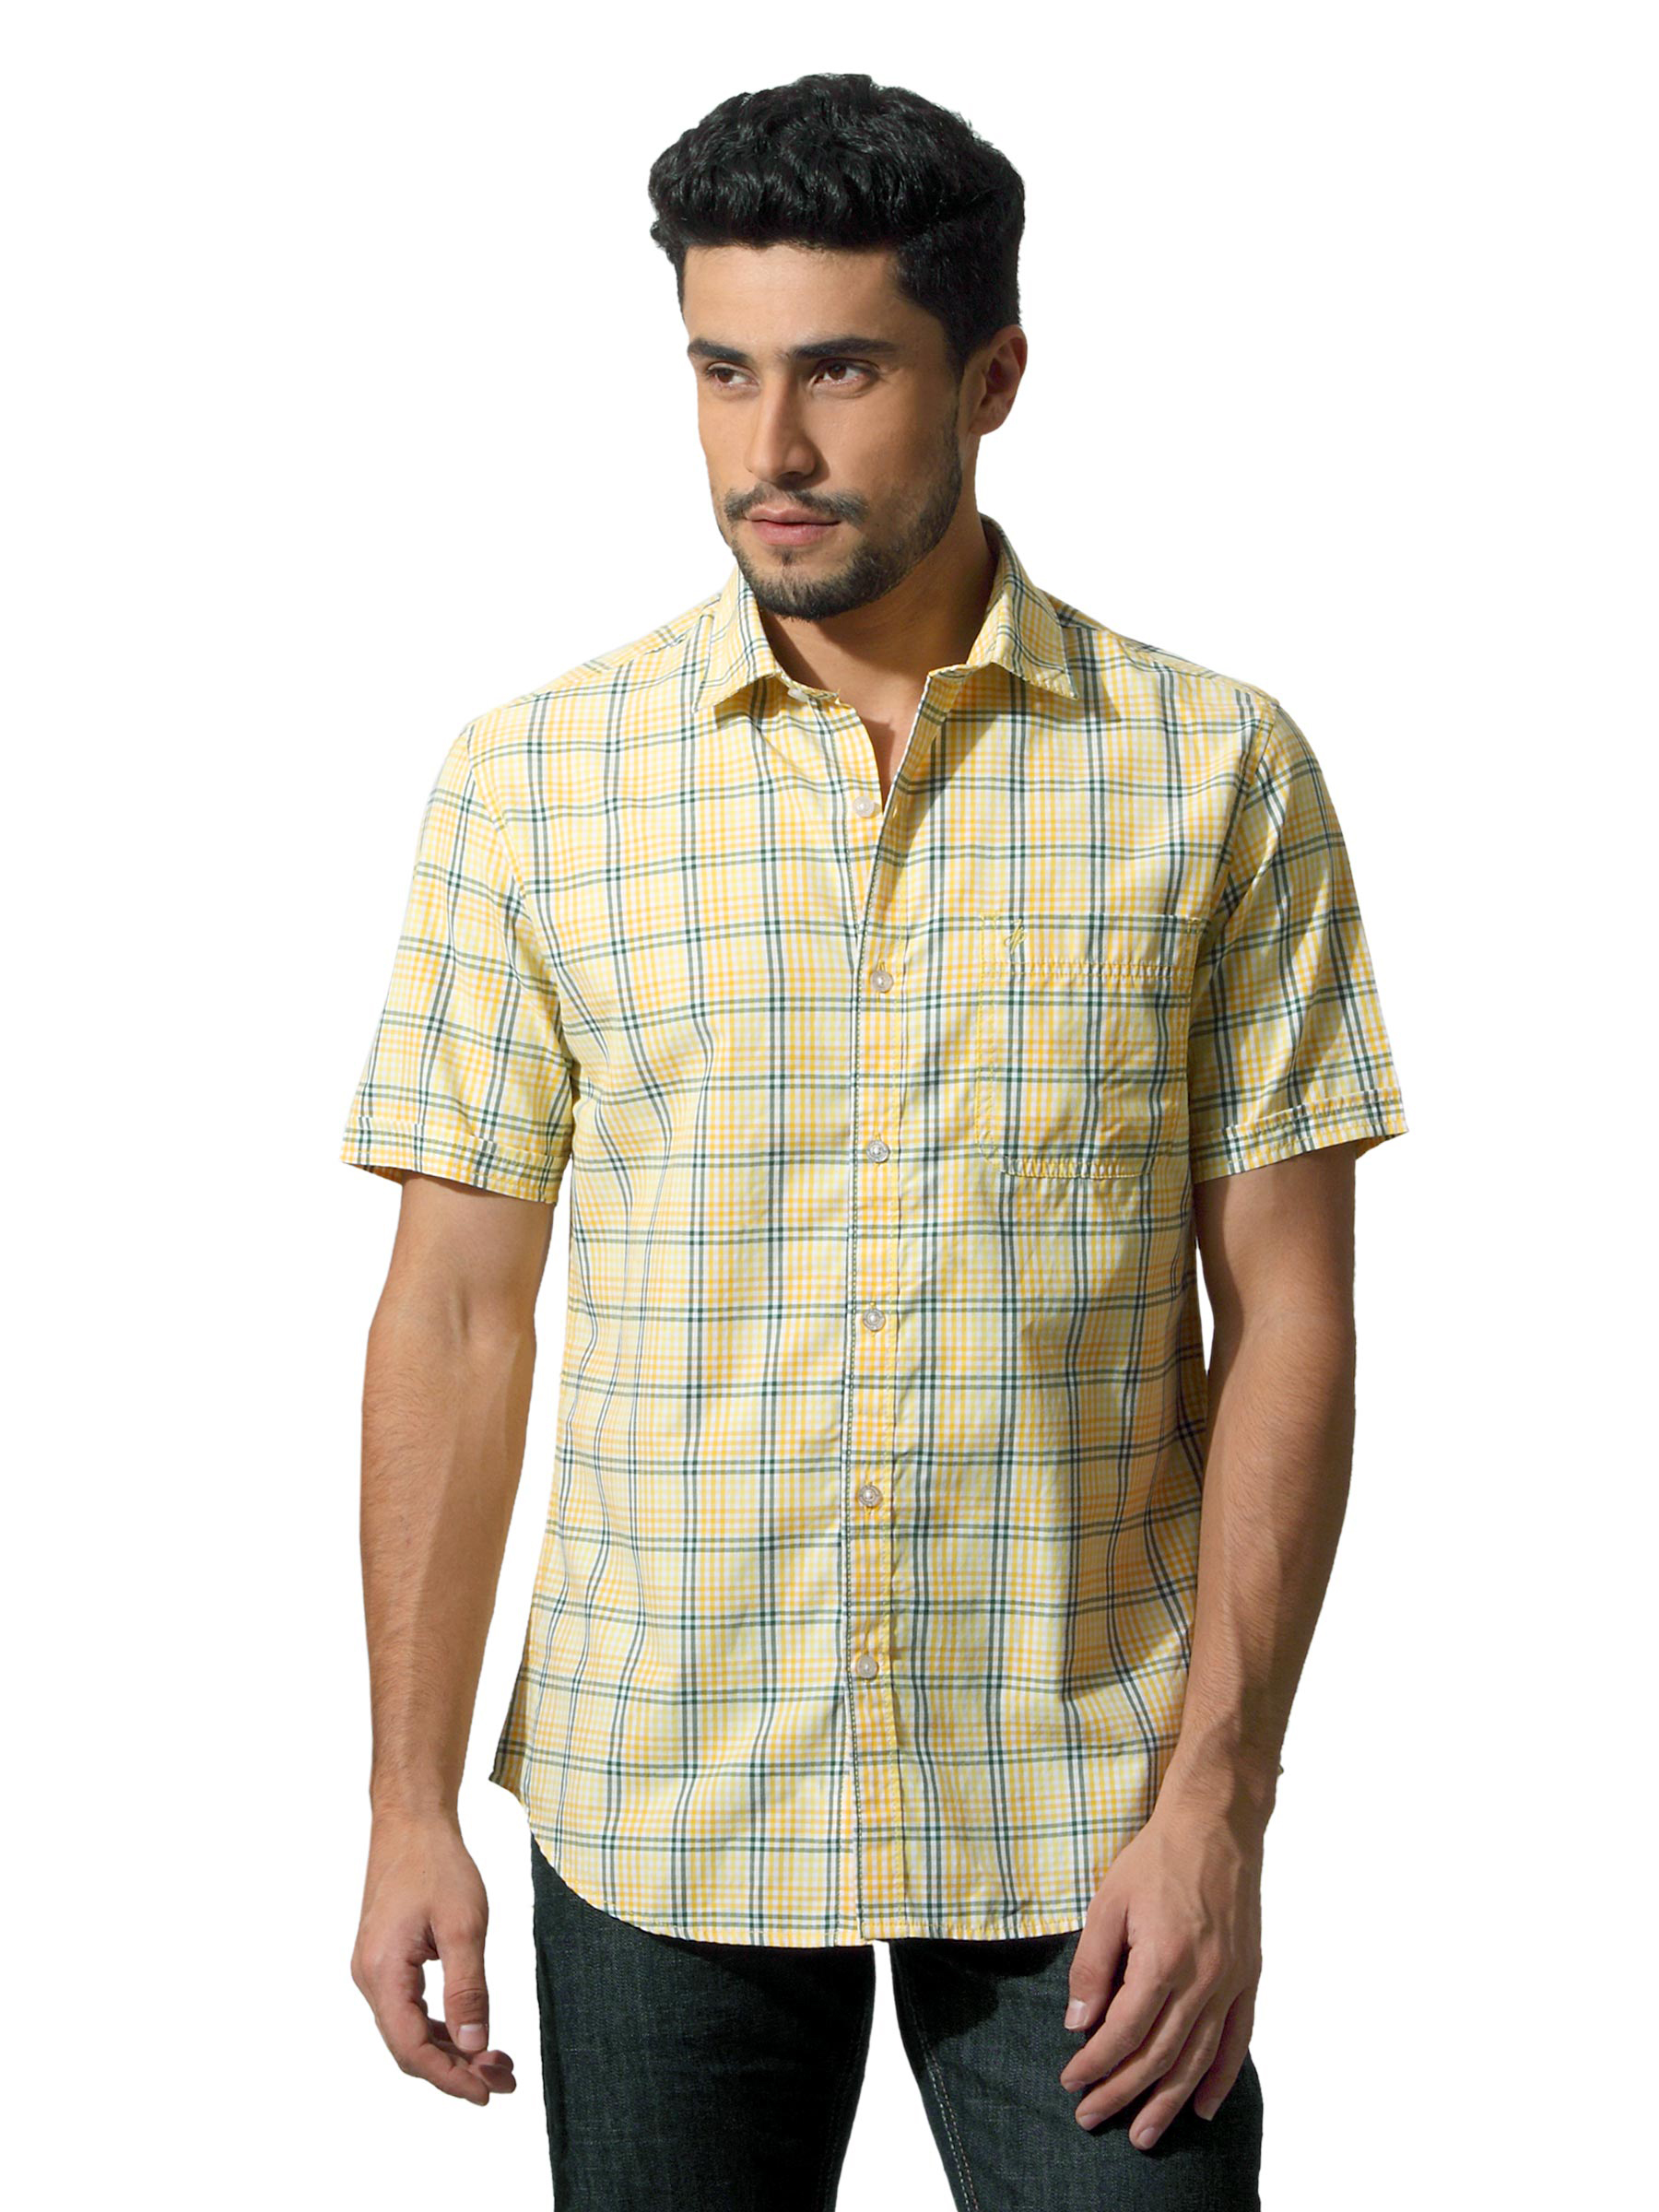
John Players Men Gingham Yellow Shirt
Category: Apparel / Topwear / Shirts
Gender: Men
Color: Yellow
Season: Summer 2012
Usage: Casual